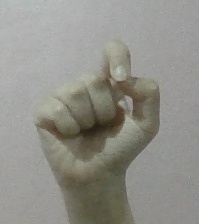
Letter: fa